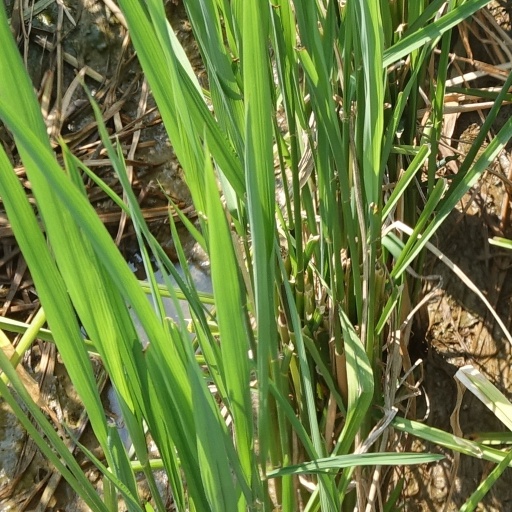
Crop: rice